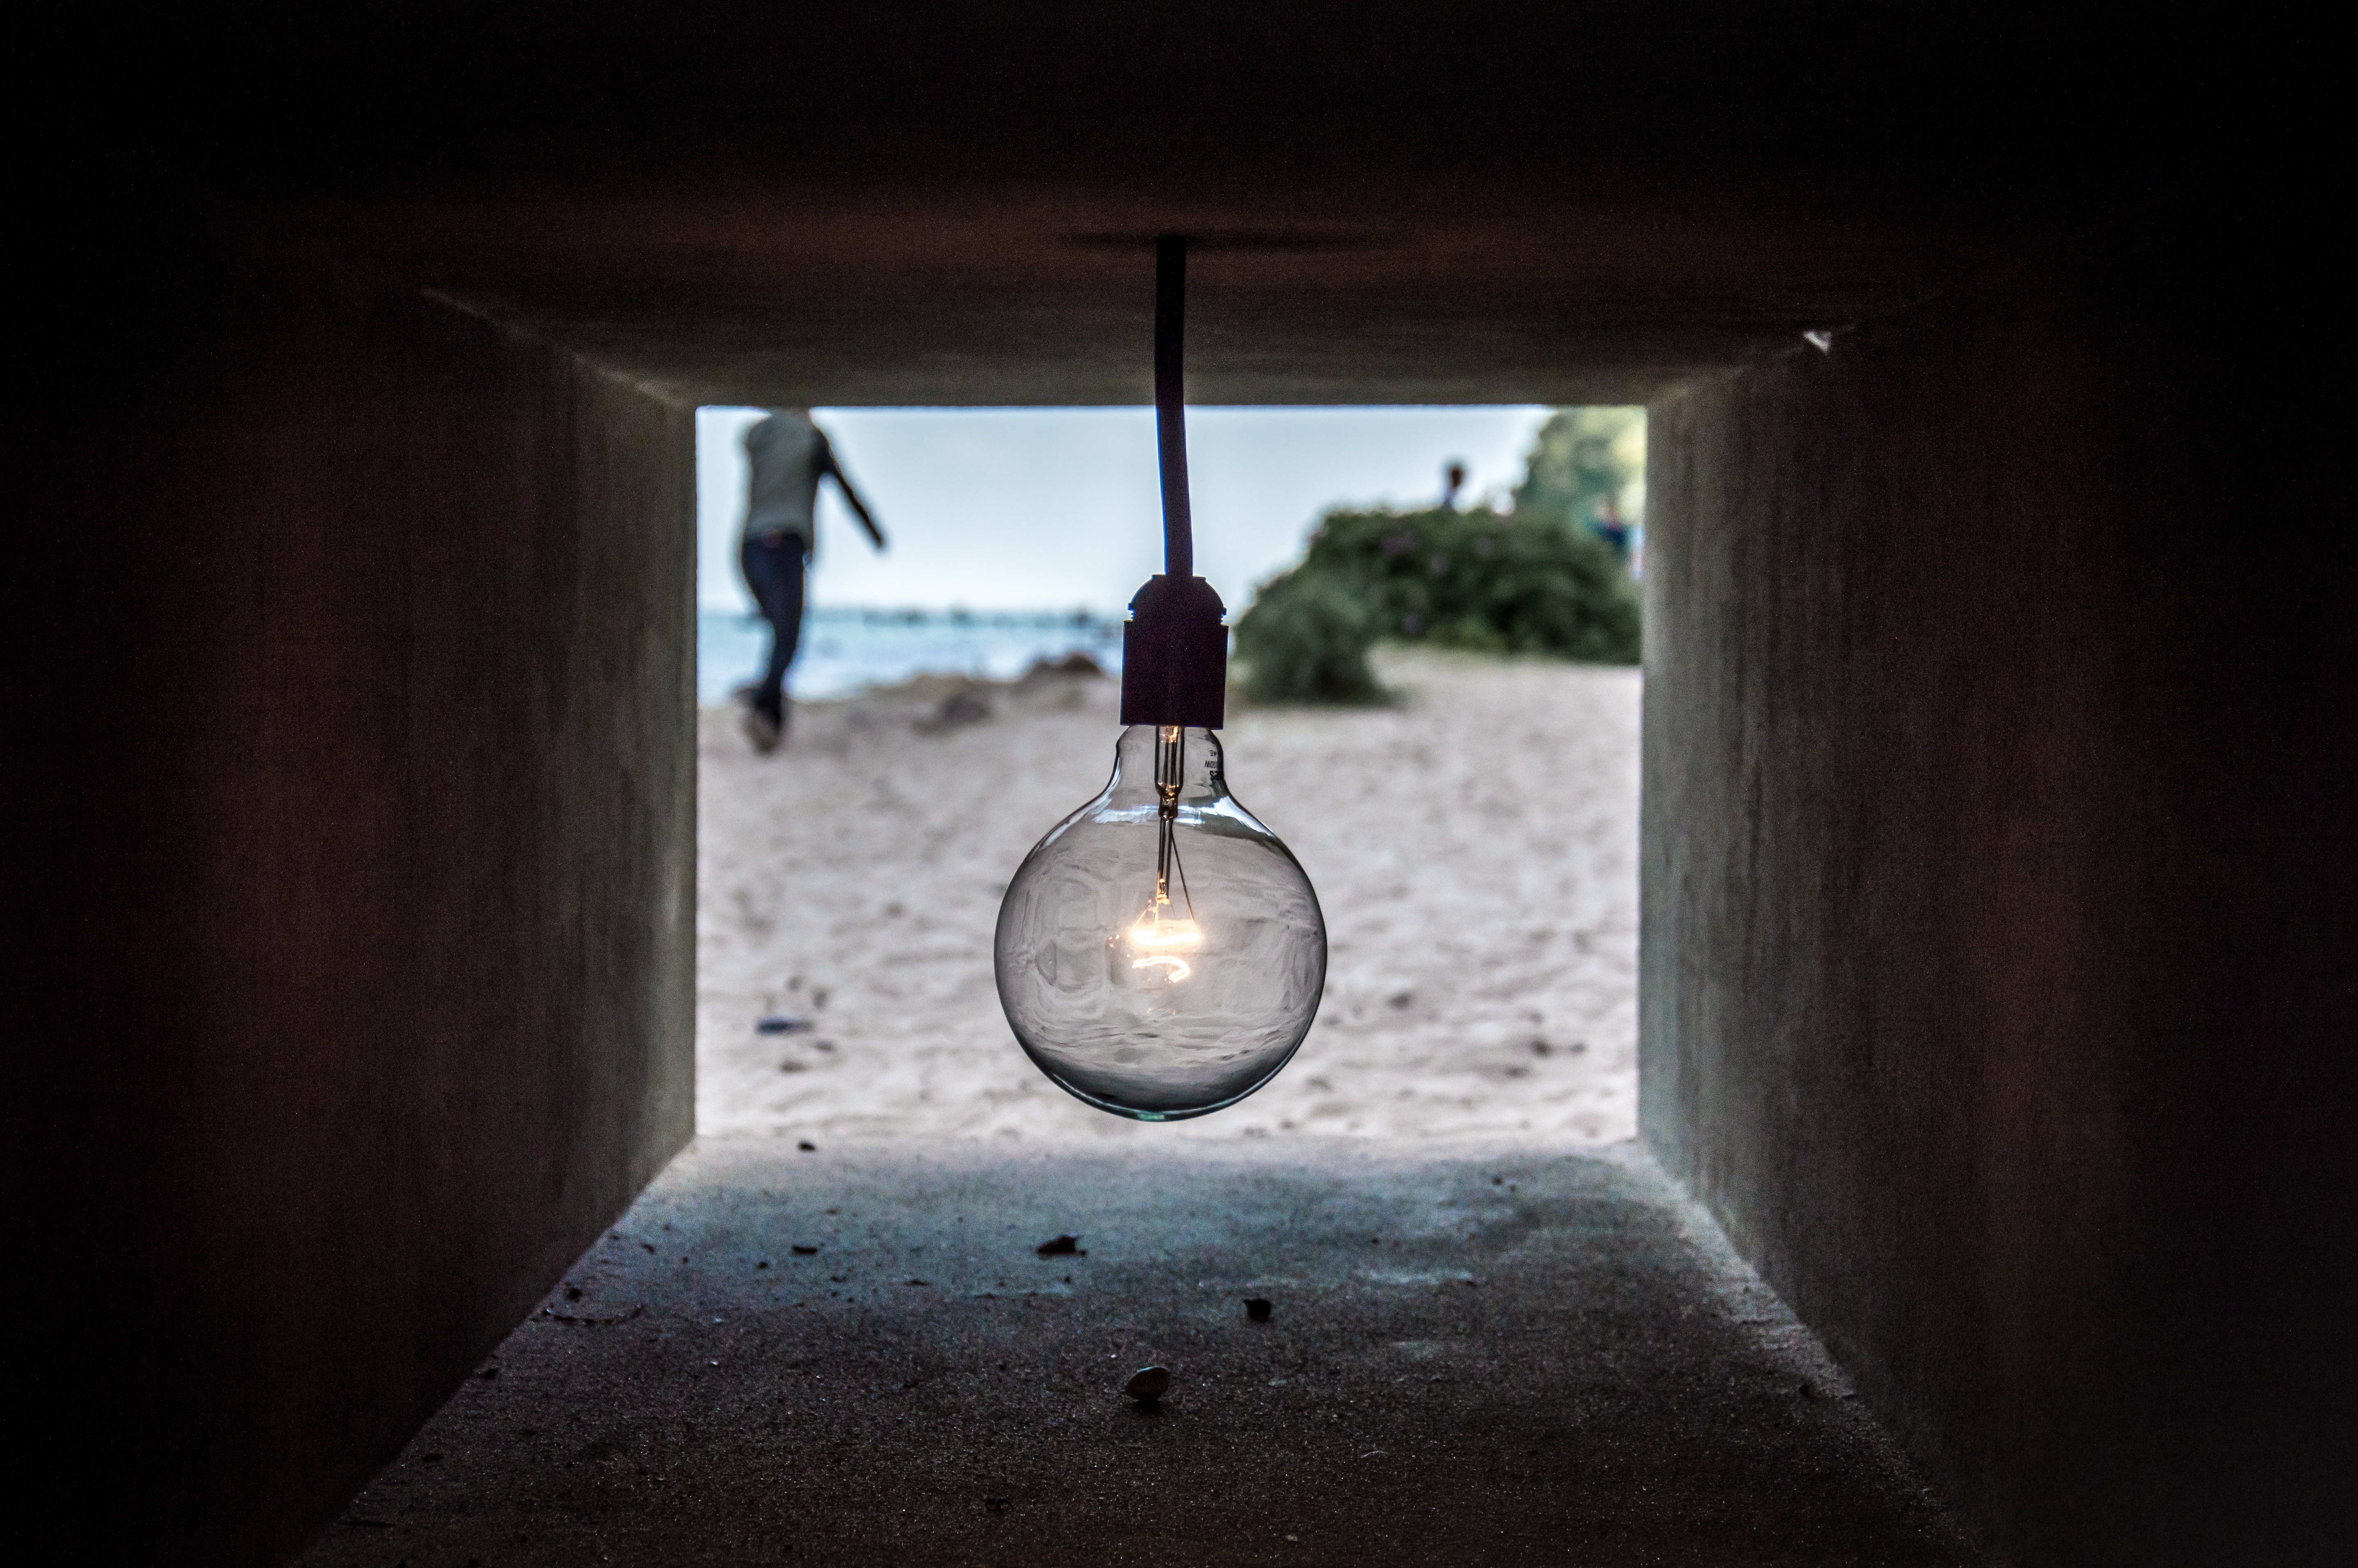
light, white, night, sunlight, morning, reflection, color, shadow, darkness, black, lighting, photograph, image, shape, screenshot